SS Deutschland (1900)

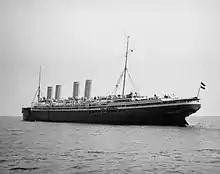
"Deutschland" near New York, 1903

In March 1902, she played a role in the "Deutschland" incident. When she was carrying Prince Henry, the brother of the Kaiser back to Europe from a highly publicized visit to the United States, the ship was prevented from using her Slaby-d'Arco system of wireless telegraphy as the Marconi radio stations refused its radio traffic through their nets and blocked the rival system. Prince Henry—who tried to send wireless messages to both the U.S. and Germany—was outraged. During a later conference, the Marconi company was forced to give access to their stations to other companies. This incident turned out to be one of the important moments in the early history of wireless transmission.